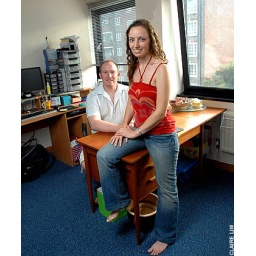
David Flanders and partner Christina at their temporary home office space in Camden